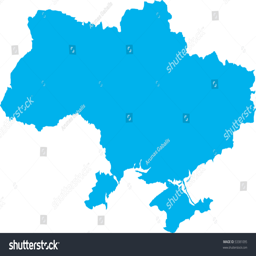
there is a map of country